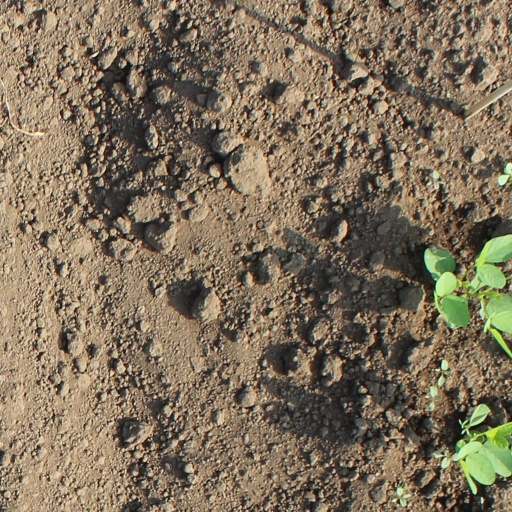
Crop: soybean